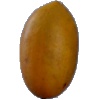
Label: Cucumber Ripe 2